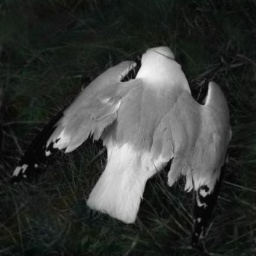
I found this dead ring-billed gull in the grass beside the road a while back...